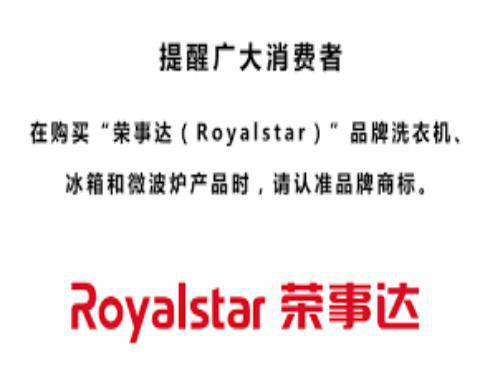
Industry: Necessities